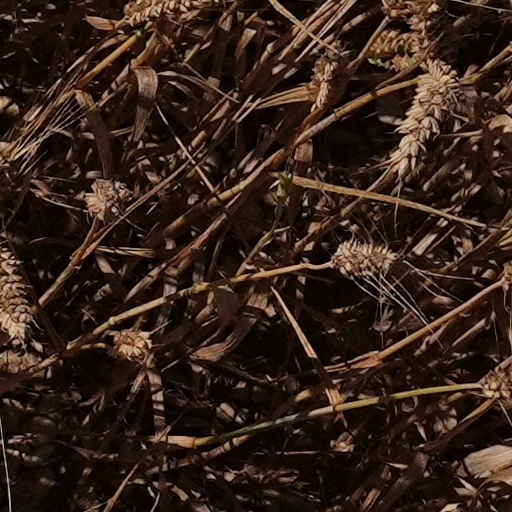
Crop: wheat